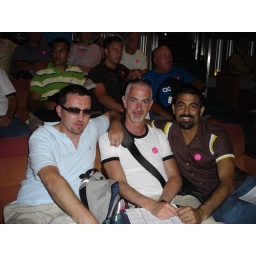
gathered in the ships theater before our excursion to Florence